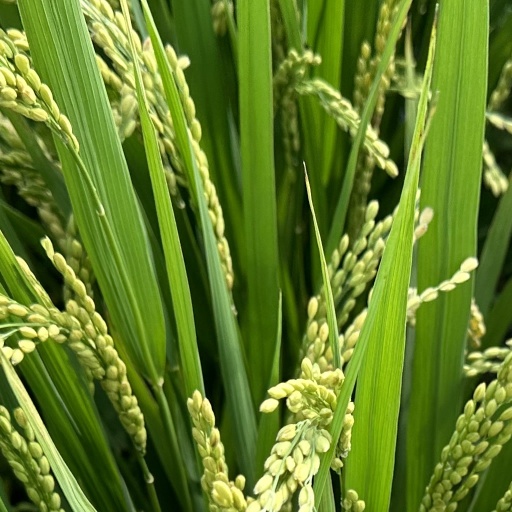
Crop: rice